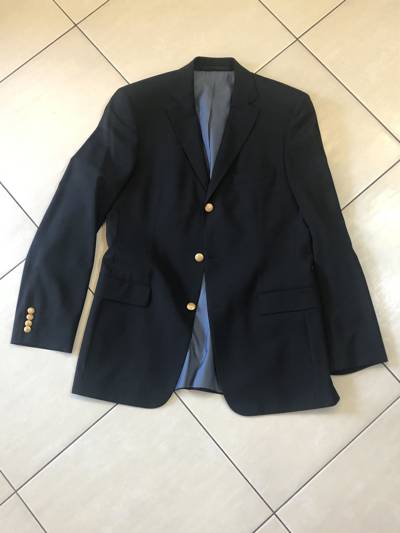
Waste category: clothes